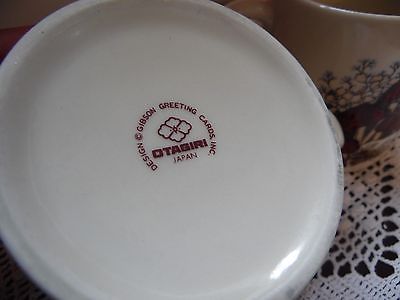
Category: mug